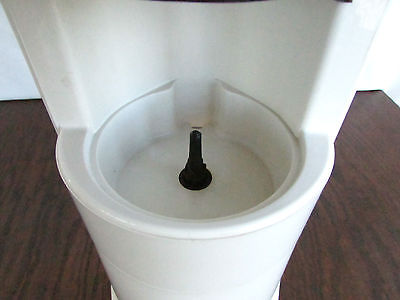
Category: coffee maker